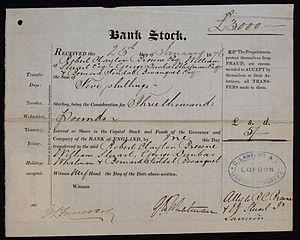
La Banque d'Angleterre est la banque centrale du Royaume-Uni, située dans la Cité de Londres.